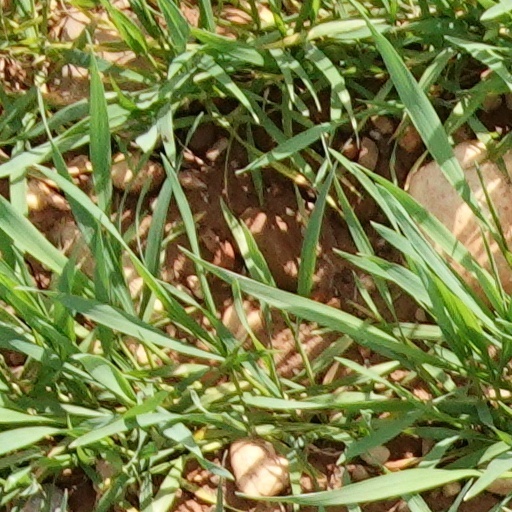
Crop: wheat